David Briggs (English musician)

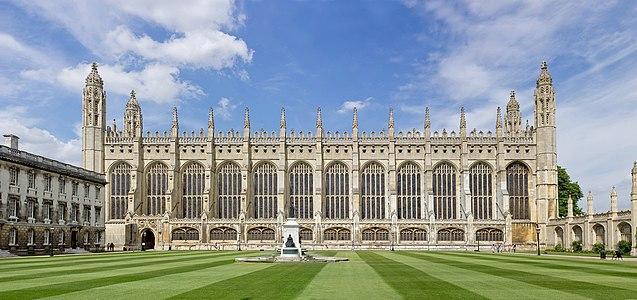
The Chapel of King's College, Cambridge (pictured August 2013), where Briggs was an organ scholar from 1981 to 1984.

Briggs was born in Bromsgrove, Worcestershire, to a musical family. His grandfather, Lawrence Briggs, had been organist at St Jude's Church, Birmingham, for over 40 years, and his parents met while playing in the Birmingham Hospitals Orchestra.